Assyrians in Turkey

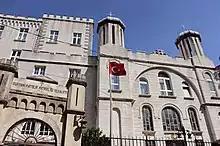
Syriac Catholic Church in Istanbul

Some Assyrians who have fled from ISIL have found temporary homes in the city of Midyat. A refugee center is located near Midyat, but due to there being a small Assyrian community in Midyat, many of the Assyrian refugees at the camp went to Midyat hoping for better conditions than the refugee camp had. Many refugees were given help and accommodation by the local Assyrian community there, perhaps wishing that the refugees stay, as the community in Midyat is in need of more members.